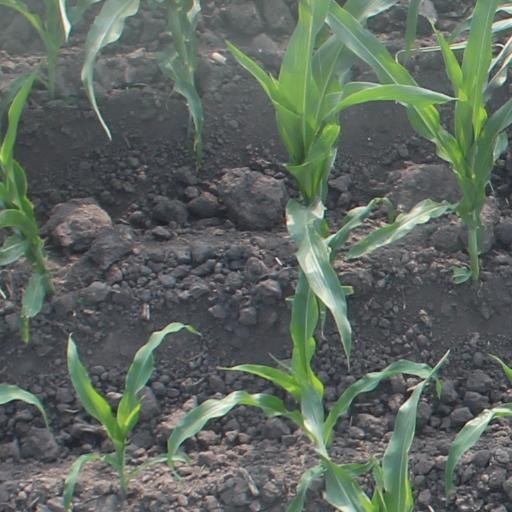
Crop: maize; corn